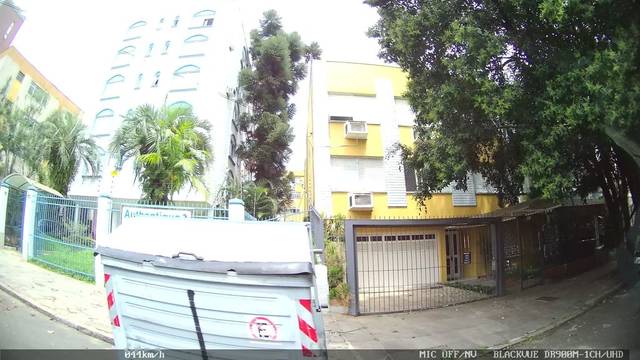
Region: Brazil
Coordinates: -30.028, -51.193